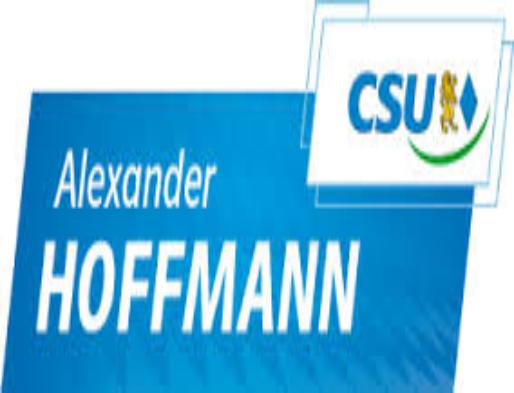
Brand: Hoffmann
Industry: Electronic